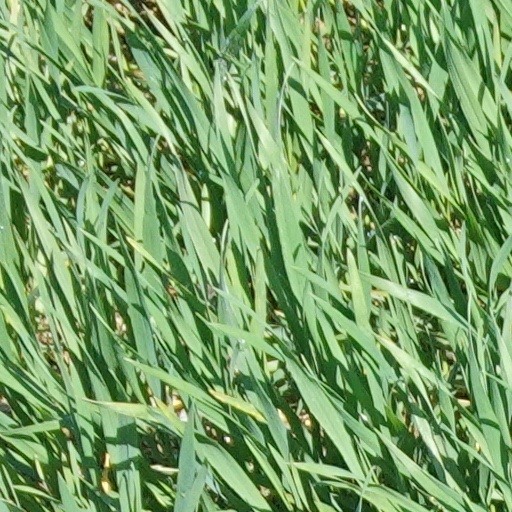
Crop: wheat